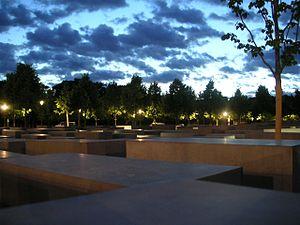
Monument à la mémoire des Juifs assassinés en Europe (Berlin, Allemagne)